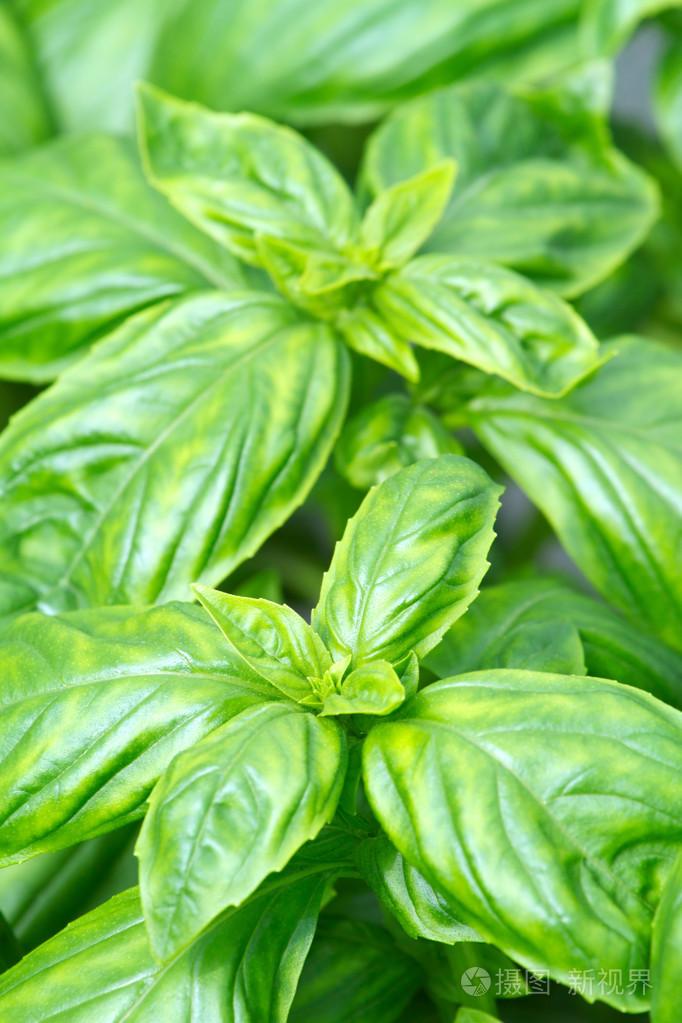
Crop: unknown
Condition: basil